Armenians of Kars

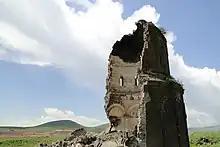
Church of the Redeemer - Ani (Ancient Armenian Capital) - Near Kars - Turkey - 01 (5811795629)

The province of Kars boasts a wealth of Medieval Armenian churches and monasteries, with the city of Ani being a particularly notable example. Originally owned by the noble house of the Kamsarakans before it was acquired by the Bagratids, Ani is renowned for its historical, archaeological, and artistic significance, as it provides a comprehensive overview of the evolution of medieval architecture between the 7th and 13th centuries. In recognition of its value, Ani was added to the UNESCO World Heritage List in 2016. It is the most famous site in the region, with many advertisements promoting it in Kars, hotels offering books and brochures about Ani, and local agencies organizing group trips to the site. Although efforts have been made to preserve it, including reconstruction of the cathedral and other monuments, Ani's architectural remains are mostly in ruins. Additionally, some of the churches are inaccessible due to government restrictions near the border.